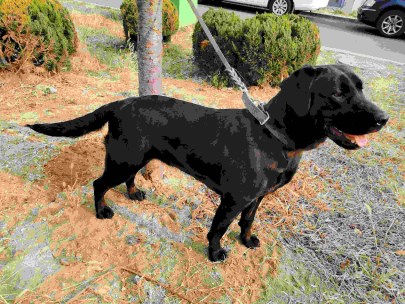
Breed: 3580-n000122-Labrador_retriever